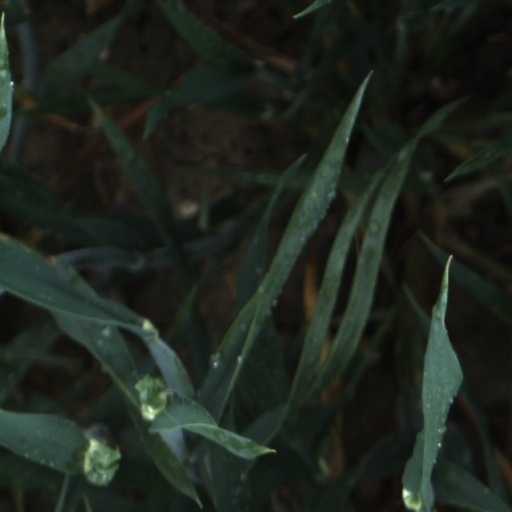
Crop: wheat